Question: Where is the yellow bag?
Tambaya: Ina rawayar jakar?
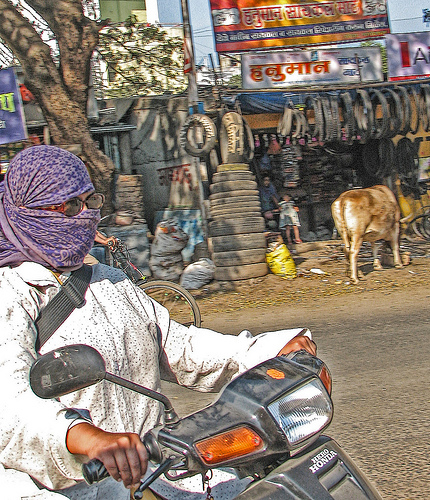
Answer: On the ground leaning against the stack of tires.
Amsa: A ƙasa jingine a jikin jerin tayoyi.